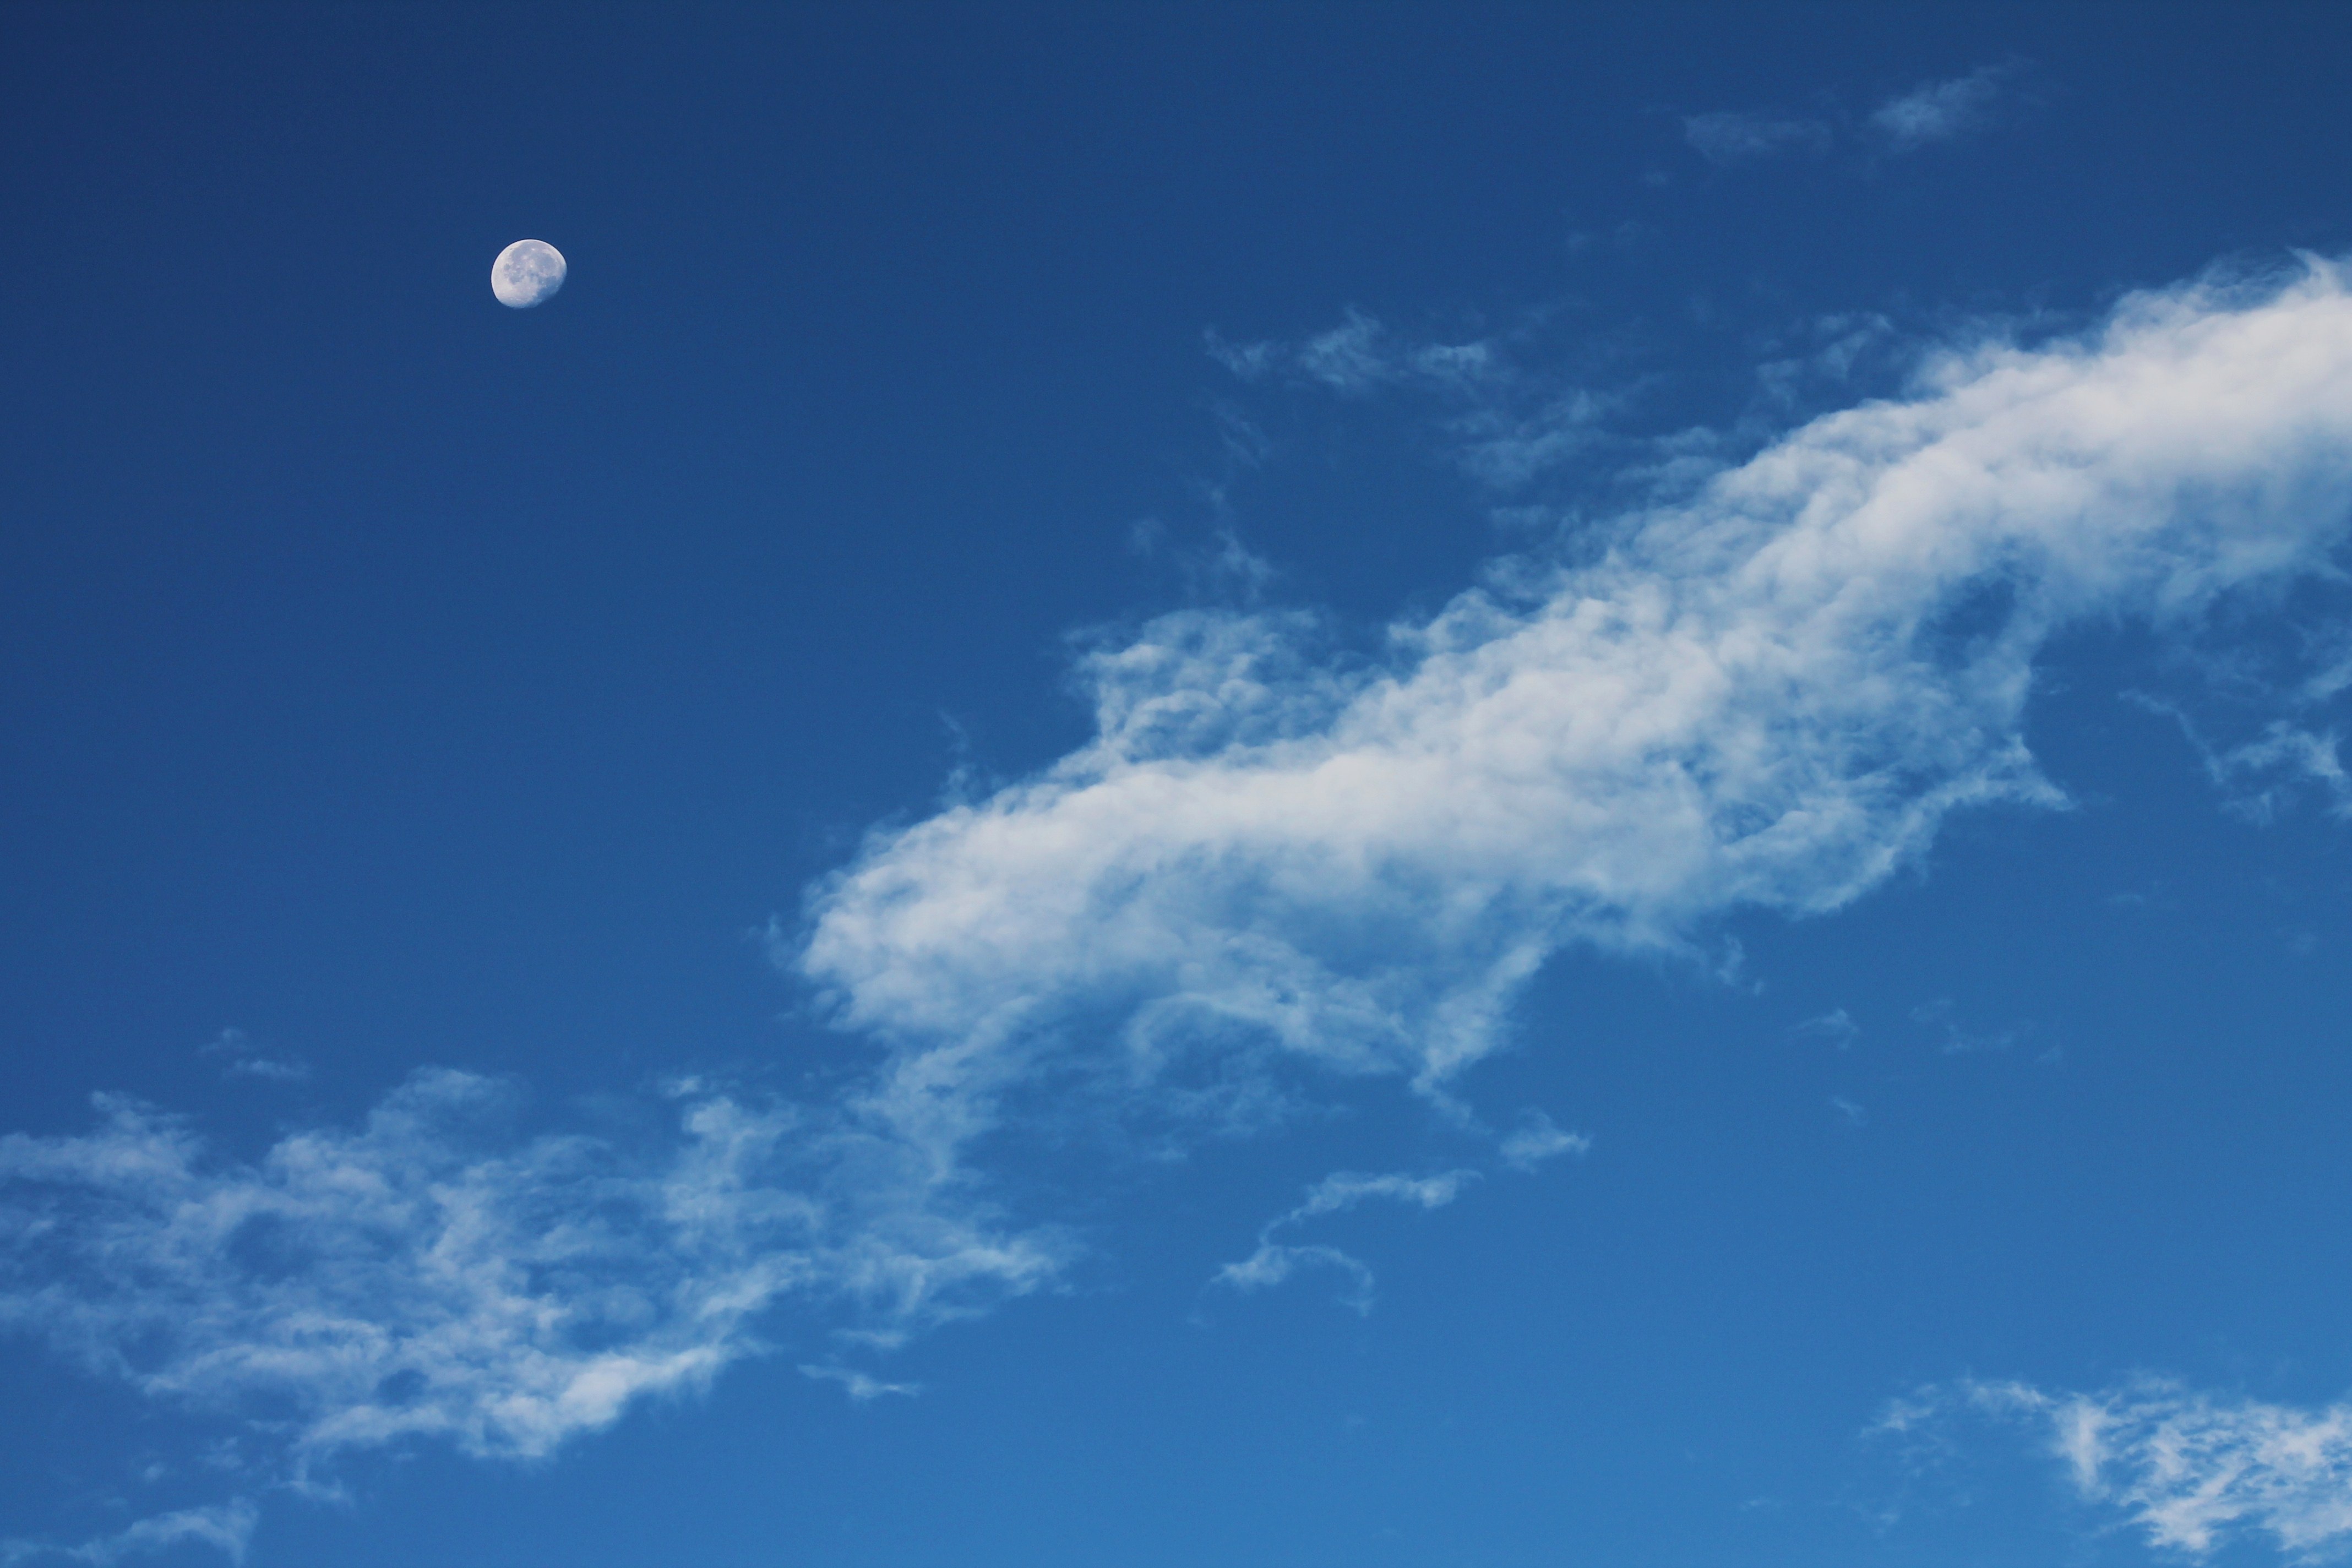
nature, horizon, cloud, sky, sunlight, cloudy, morning, cosmos, atmosphere, daytime, tranquil, scenic, peaceful, natural, weather, cumulus, serene, blue, moon, moonlight, blue sky, new mexico, half moon, science, clouds, dramatic, backdrop, illumination, waning, clouds sky, sky clouds, blue sky clouds, gibbous, waning gibbous, moon phases, desktop background, amber avalona, summer sky, meteorological phenomenon, pagan, wiccan, moon cycle, day moon, moon clouds, moon art, cloud art, moon set, moon sign, atmosphere of earth